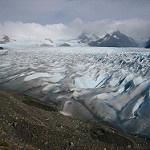
Scene: Outdoor